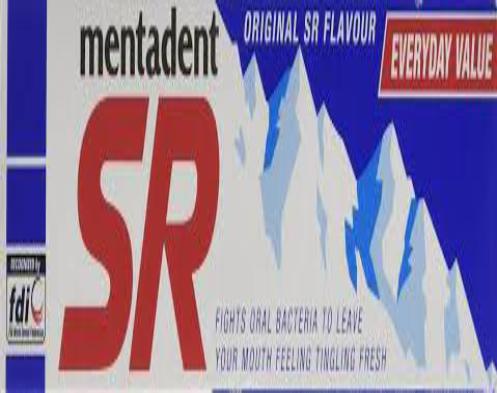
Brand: mentadent sr
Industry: Necessities